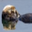
Label: otter